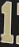
Number: 1